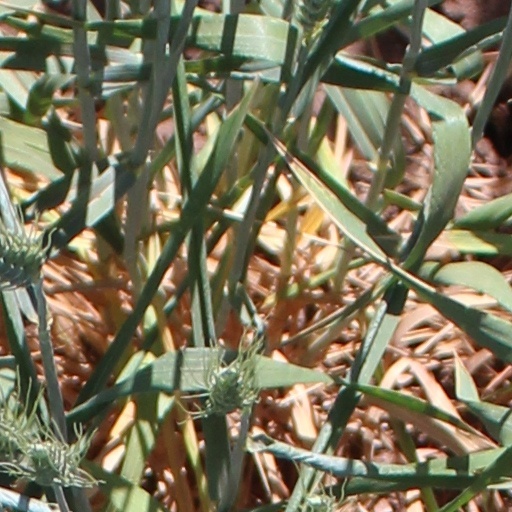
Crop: wheat